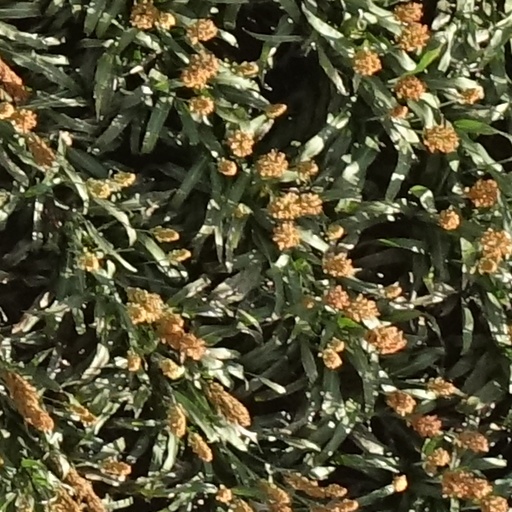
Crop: sorghum